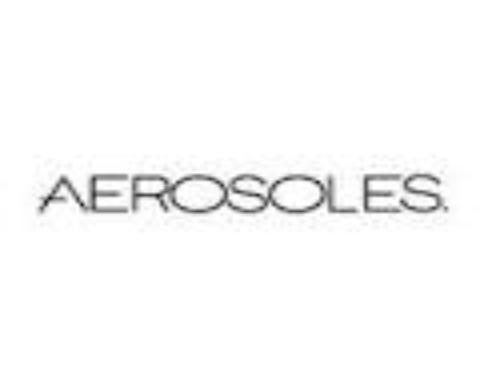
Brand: Aerosoles
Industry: Clothes